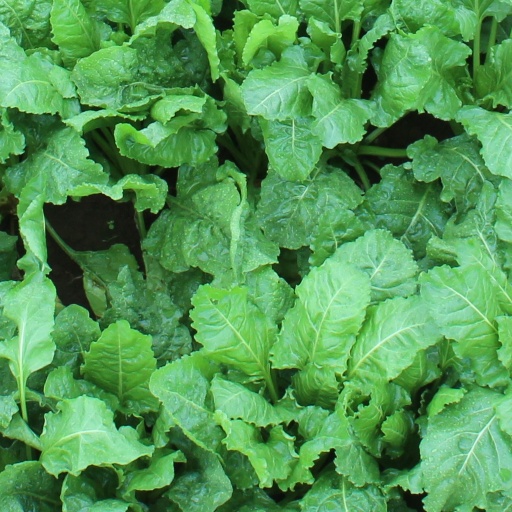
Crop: sugar beet